Ceoptera

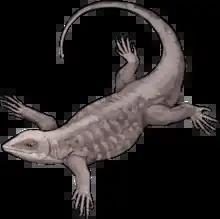
Animals in the Kilmaluag Formation environment such as the common "Marmoretta", pictured, demonstrate ecological ties to the Forest Marble Formation

The anatomy of the forelimb is rather typical of a darwinopteran. The cristospine of the sternum, a bony crest unique to pterosaurs, is short, deep, and robust as in other darwniopterans but unlike other pterosaurs. The ulna and radius are entirely typical of Jurassic pterosaurs, and the syncarpals (fused carpal bones of the wrist) have a roughly pentagonal outline similar those of "Kunpengopterus" and unlike the rectangular form in more primitive taxa. The metacarpal of the fourth finger is, like those of other darwinopterans, intermediate in length between the short finger of earlier pterosaurs and the long ones of later pterodactyloid ones. Both condyles, attachment points at the end of the bone, project outwards so as to form a sloping shape shared with other monofenestratan pterosaurs and unlike the flat, parallel shape seen in earlier forms like "Rhamphorhynchus". Unusually, a notch on the upper surface of the finger's midsection that accommodates the fully flexed wing finger in other pterosaurs is absent, as is a muscle scar usually present in an adjacent position. The preserved finger bone of the wing is entirely ordinary for a pterosaur.